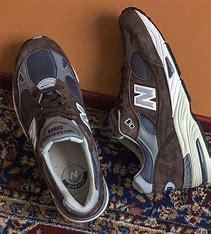
Brand: New
Model: Balance New Balance 991 Made In England Marathon